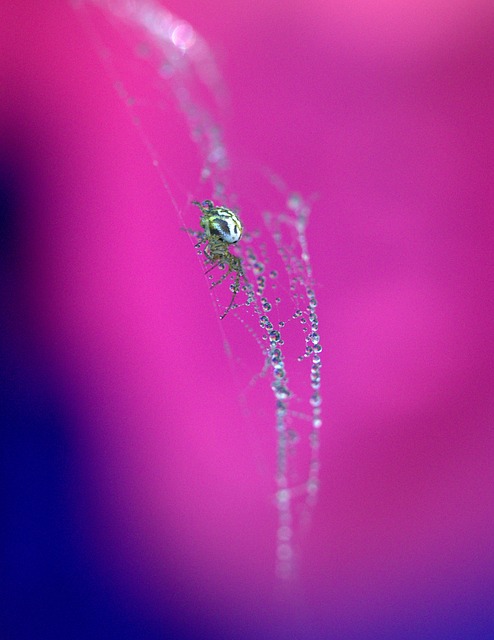
Label: ragno